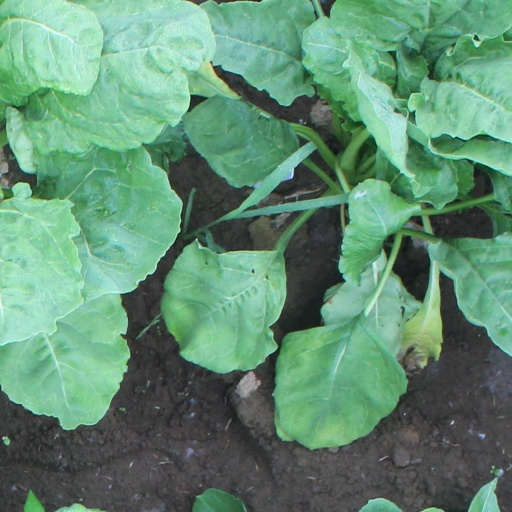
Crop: sugar beet